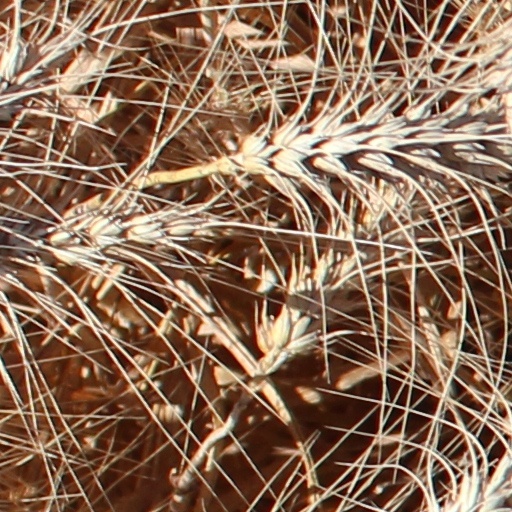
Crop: wheat